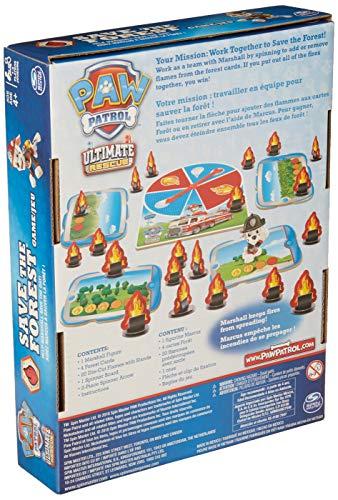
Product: Paw Patrol, Save The Forest, Family Board Game for Kids Aged 4 & Up
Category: Toys & Games | Games & Accessories | Board Games
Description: The Paw Patrol save the forest game is a great gift for kids aged 4 and up.
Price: $9.99
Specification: ProductDimensions:2x7.9x10.5inches|ItemWeight:8ounces|ShippingWeight:10.4ounces(Viewshippingratesandpolicies)|ASIN:B07GTB24PL|Itemmodelnumber:6045980|Manufacturerrecommendedage:4-6years